Stan Collymore

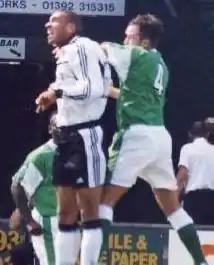
Collymore (left) playing for Fulham in 1999

After a summer move to Greek side Panathinaikos failed to materialise, Collymore was sent out on a three month loan to Fulham at the start of the 1999–2000 season, with an option for the club to sign him for £1 million at the end. While he failed to make a major impact and was not signed, he did score the winner in a 2–1 League Cup win over West Bromwich Albion on 12 October 1999.